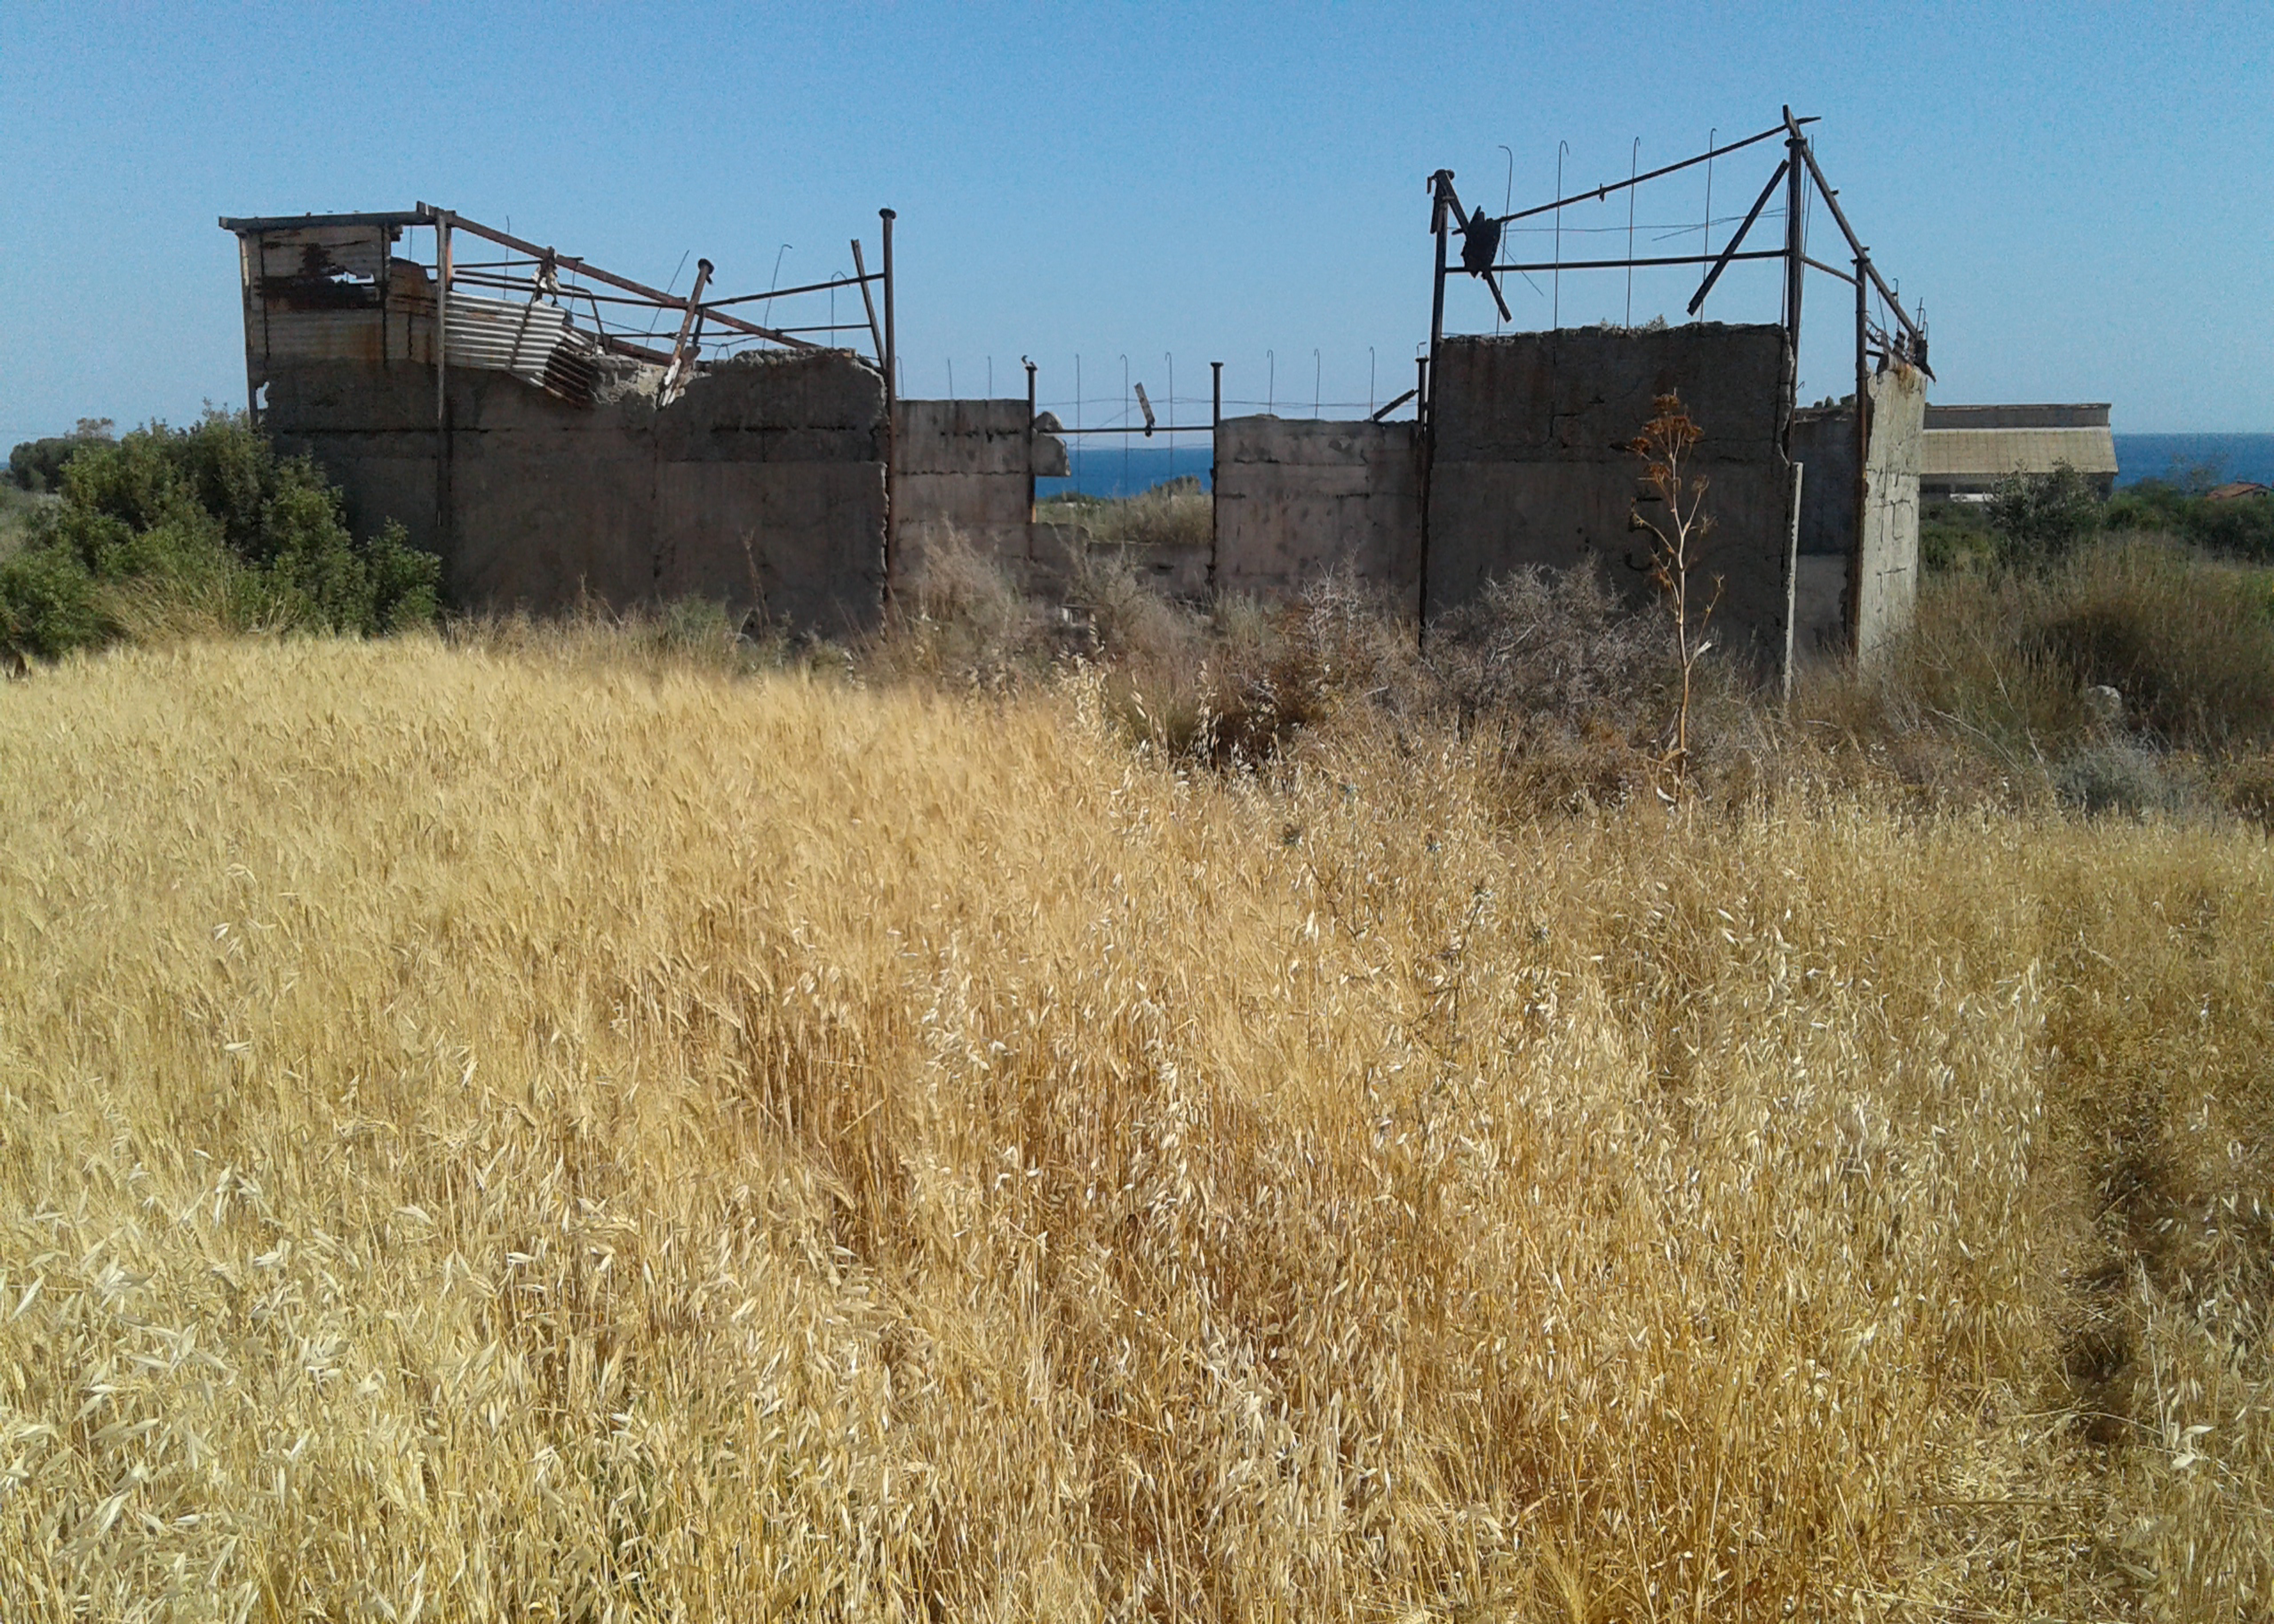
ruins, yesteryear, sky, wheat, plant, plant community, natural environment, land lot, natural landscape, grass, grassland, plain, landscape, meadow, prairie, agriculture, soil, electricity, field, tree, steppe, event, shrubland, road, metal, machine, shrub, pasture, overhead power line, wire fencing, poales, farm